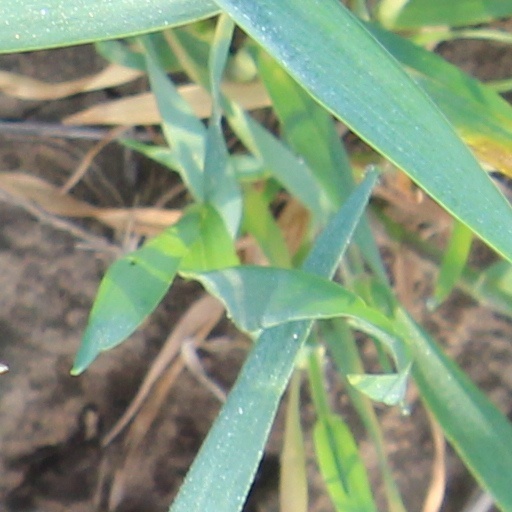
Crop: wheat